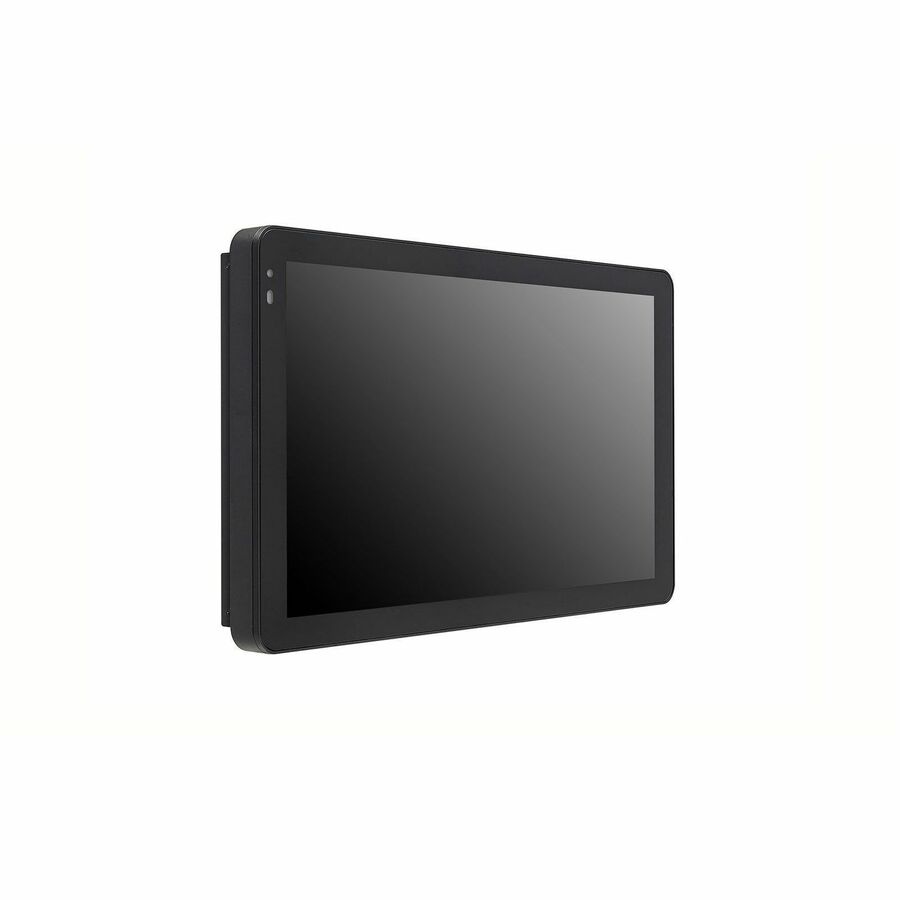
LG 22XF1TJ-B 1,300nits FHD Outdoor Touch Open-frame Display
LG 22XF1TJ-B 1,300nits FHD Outdoor Touch Open-frame Display Versatile Touch Display Fit for Your Business | High Visibility Under Bright Environments With a brightness of 1,300 nits, 22XF1TJ boasts high visibility in bright environments. In addition, its clear visibility can deliver a variety of information even to those wearing polarized sunglasses. 21.5 inches of Versatile Screen Size The small and light size of 21.5 inches allows for flexible use in various spaces. In particular, you can install the display in various way allowing for high utilization for small-medium businesses (SMB) to large businesses. Built-in Touch Display The 22XF1TJ has a P-cap Touch function, and the display accurately detects touch points even on the corners or edges of the display. The user is able to get the information they need by simply touching the screen. Smart Brightness Control The screen brightness is automatically adjusted depending on the ambient light. The brightness is increased in light for better visibility, while it is decreased in darkness for efficient power management. Secured Protection with IP65 Design The front part of the display is sealed with IP65 design for reliable operation. It's designed to be not only waterproof but also waterproof against the damaging effects of the sun, rain, snow, dust and wind, which is an essential feature for outdoor application. Wide Operating Temperature Range 22XF1TJ can be used under a wide range of operating temperatures from 0°C to 50°C* which results in fewer constraints for outdoor installation. Shatterproof Design with Boosted Safety The 22XF1TJ applies a shatterproof film to the back of the front glass, preventing the risk of scattering debris even if the glass is damaged by a forceful impact. Conformal Coating Conformal Coating* improves reliability of the circuit board, power board by protecting it against humidity. Antibacterial Coating for More Hygienic Touch Usage The 22XF1TJ, equipped with a touch screen covered by Antimicrobial Coating glass, prevents microbial growth and allows users to confidently touch the screen. This coating is also effective in preventing contamination which can be caused by bacteria transmitted through touching the screen, reducing stains and screen discoloration. Web Monitoring (Control Manager) This is a web-based monitoring solution, which provides a ease of control for the user. It enables users to have full access anywhere, anytime from their mobile phone & PC as long as they're connected to a network while having access to both current and past data. It allows users to monitor the unit, make any adjustments and control it remotely in real-time. Real-time LG ConnectedCare Service Maintenance is easy and fast with the optional LG ConnectedCare* service, a cloud service solution provided by LG. It remotely manages the status of displays in client workplaces for fault diagnosis and remote-control services, supporting the stable operation of clients' businesses. Brightness : 1,300 nits (Typ. w/Glass) IP65 Rated Dust & Waterproof 21.5" of Versatile Display Size Wide Operating Temperature Range webOS Smart Platform Built-in Touch Display
Brand: LG Electronics
Category: Business & Industrial > Advertising & Marketing > Trade Show Displays > Kiosks